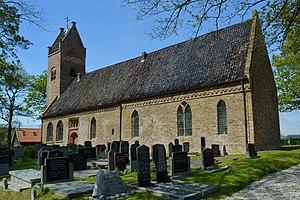
Feinsum est un village de la commune néerlandaise de Leeuwarden, dans la province de Frise.